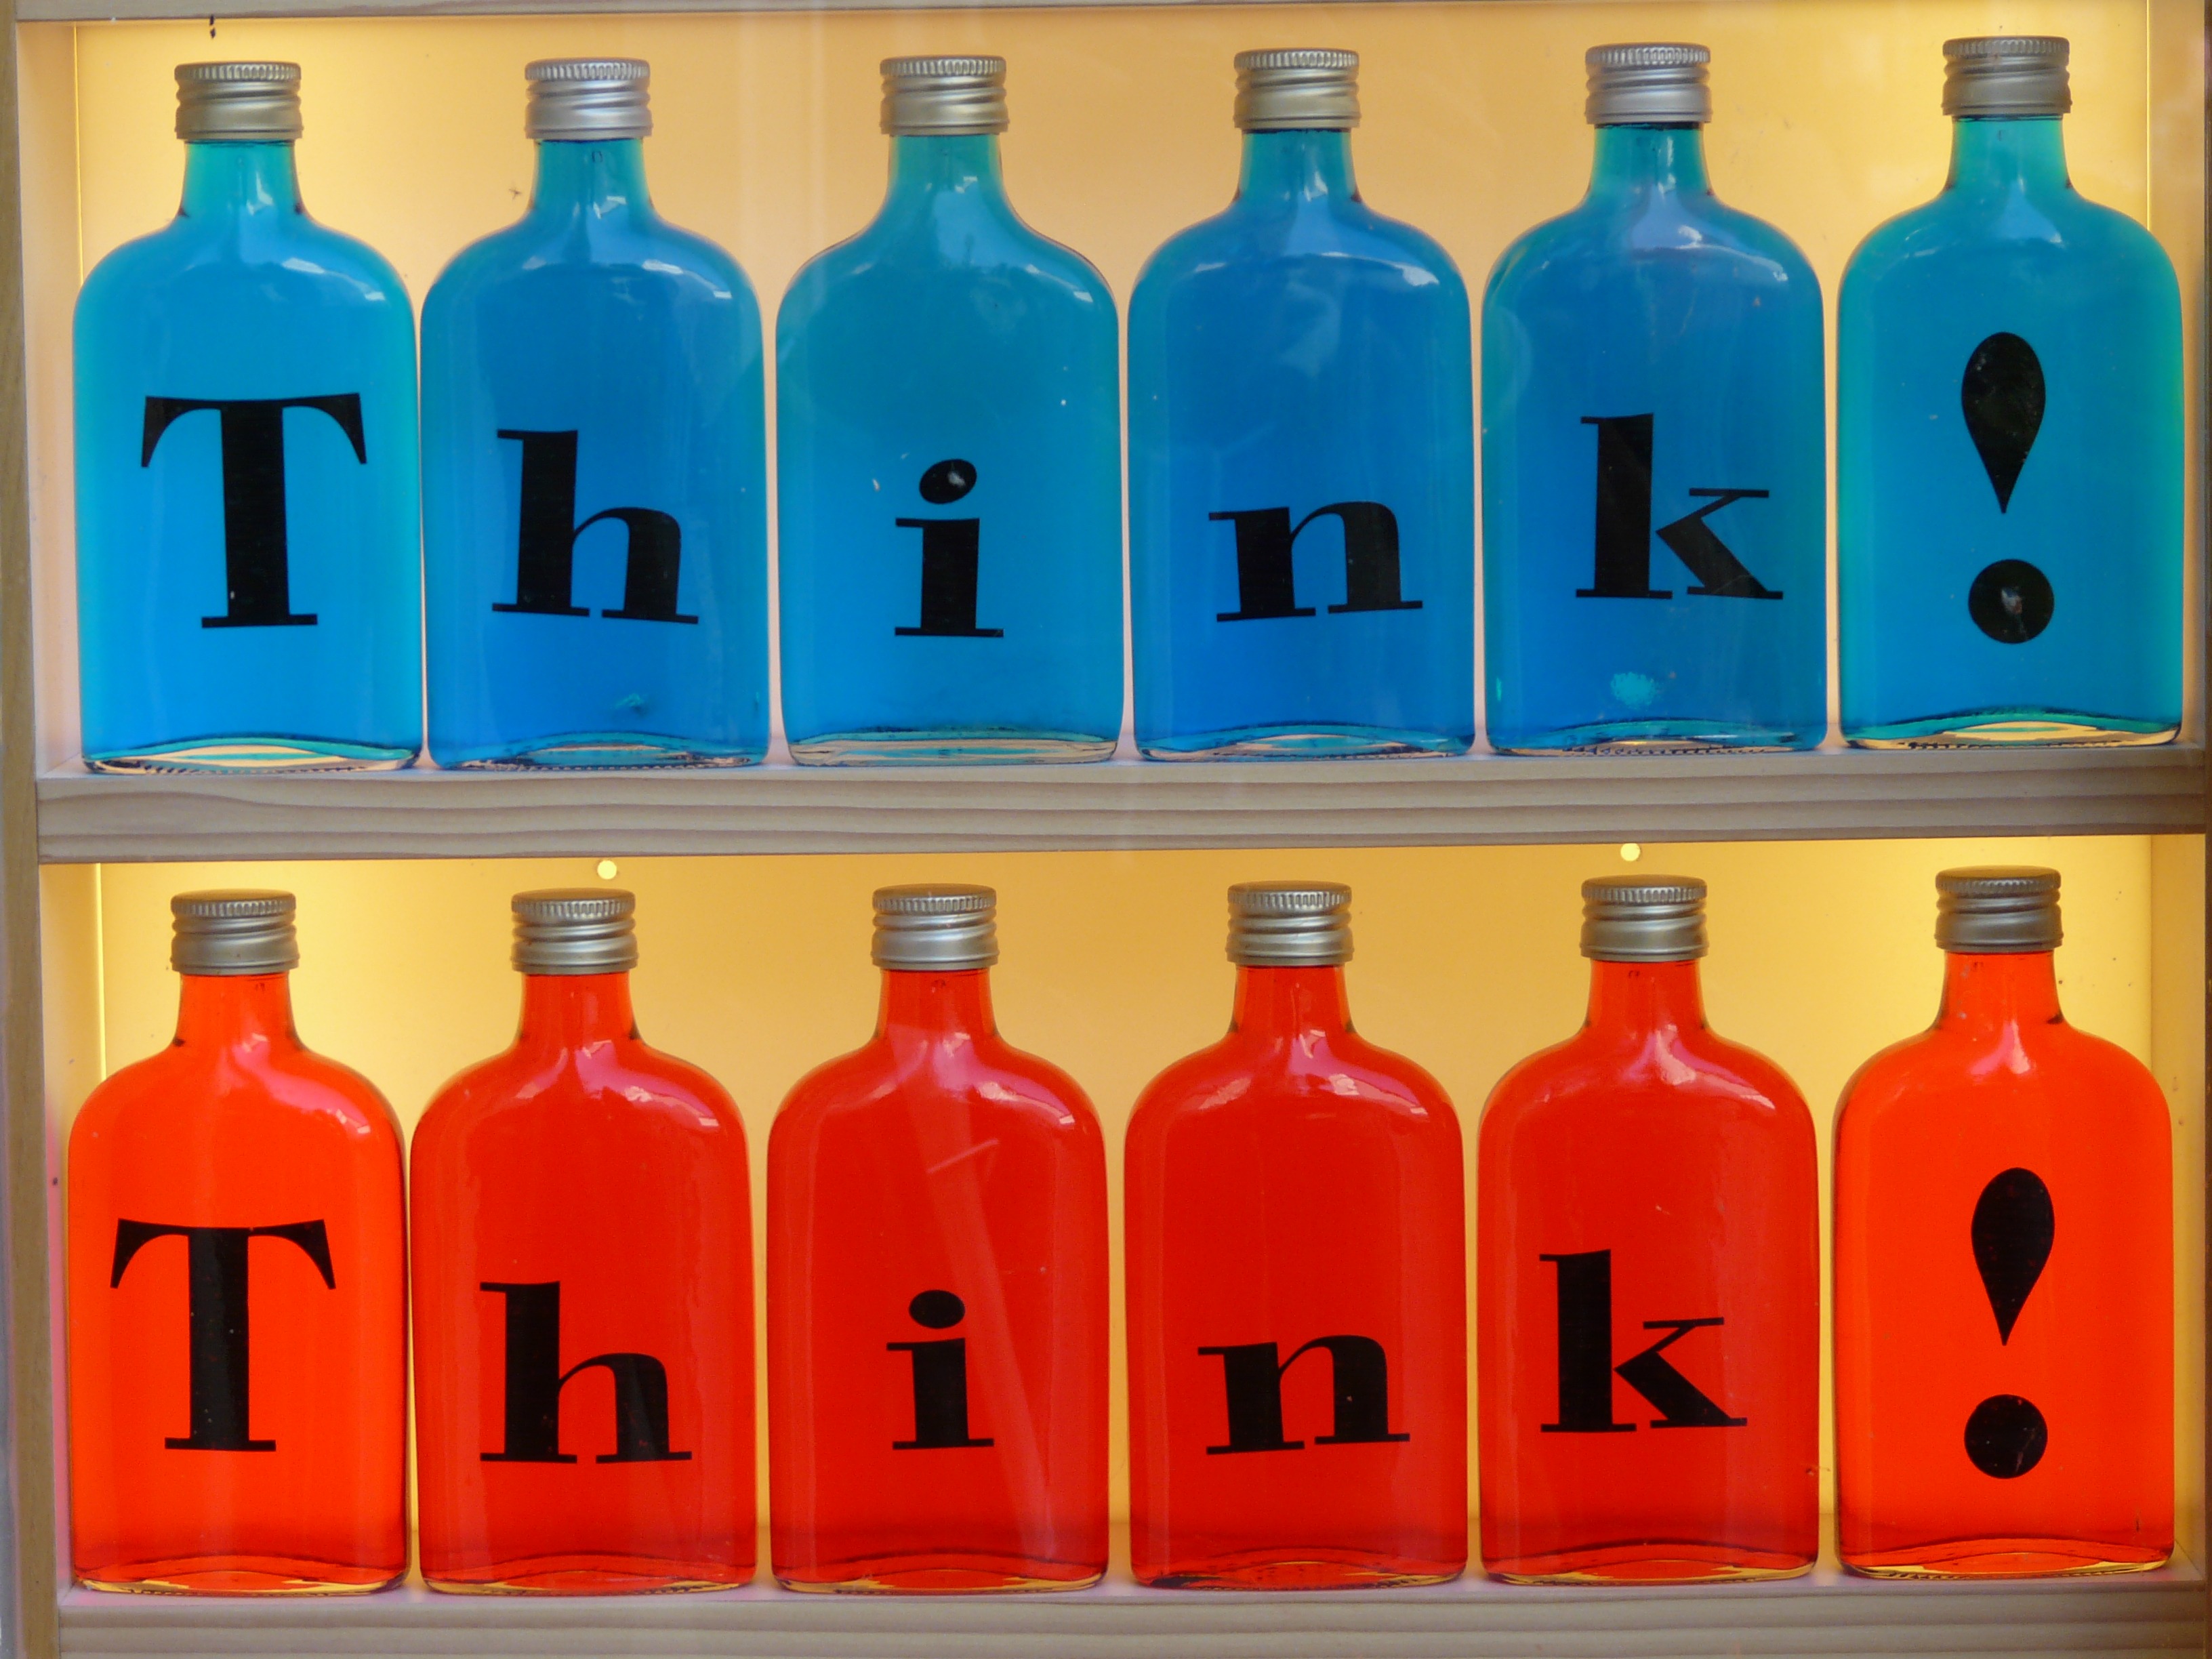
glass, red, color, think, drink, bottle, blue, colorful, wine bottle, juice, glass bottle, bottles, beer bottle, liqueur, imprint, alcoholic beverage, gaudy, man made object, distilled beverage, drinkware